Ubbo Emmius

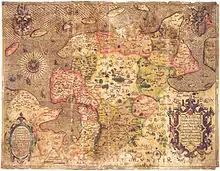
Emmius' map of East Frisia (1595)

An account of his life, written by Nicholas Mulerius, was published, with the lives of other professors of Groningen, at Groningen in 1638.